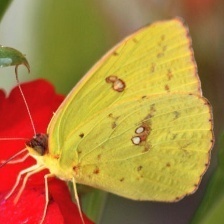
Species: CLOUDED SULPHUR
Butterfly family (ImageNet category): sulphur_butterfly